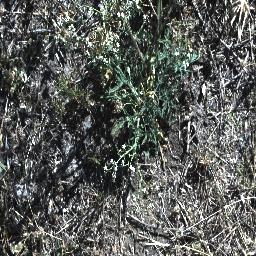
Label: parthenium